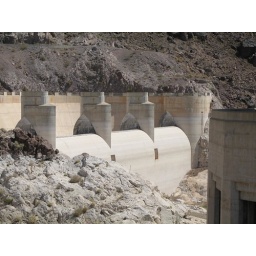
Some building in the mountain next to Hoover Dam.